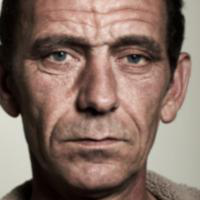
Age group: age 56-65